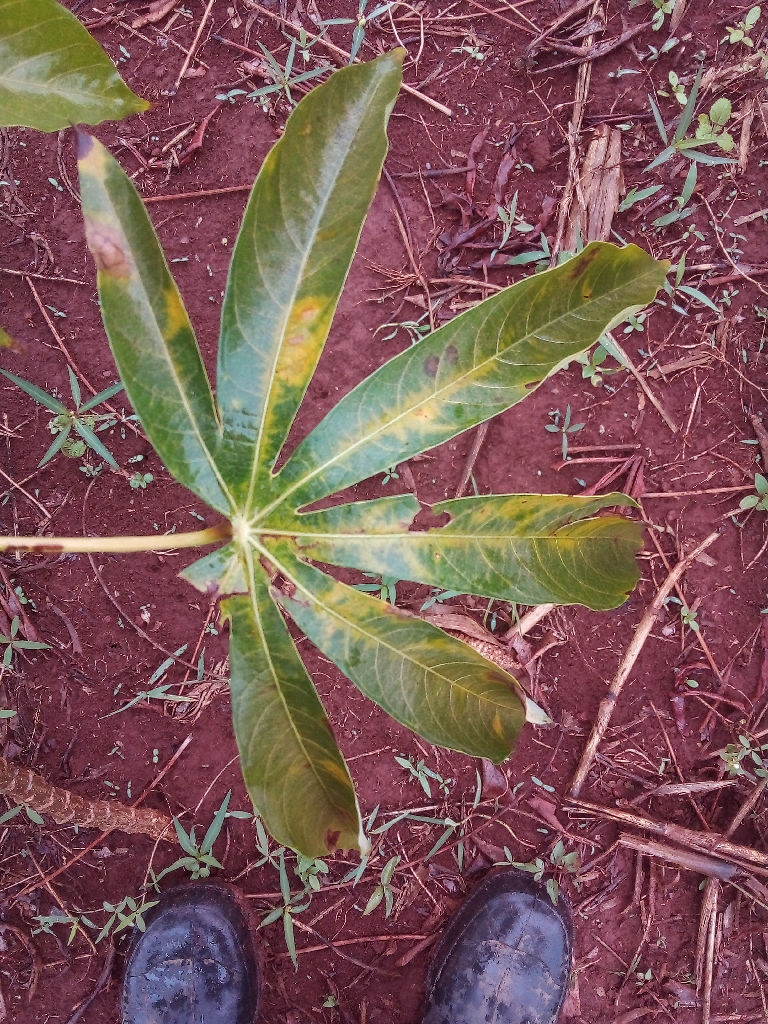
Label: cassava brown streak disease (cbsd)